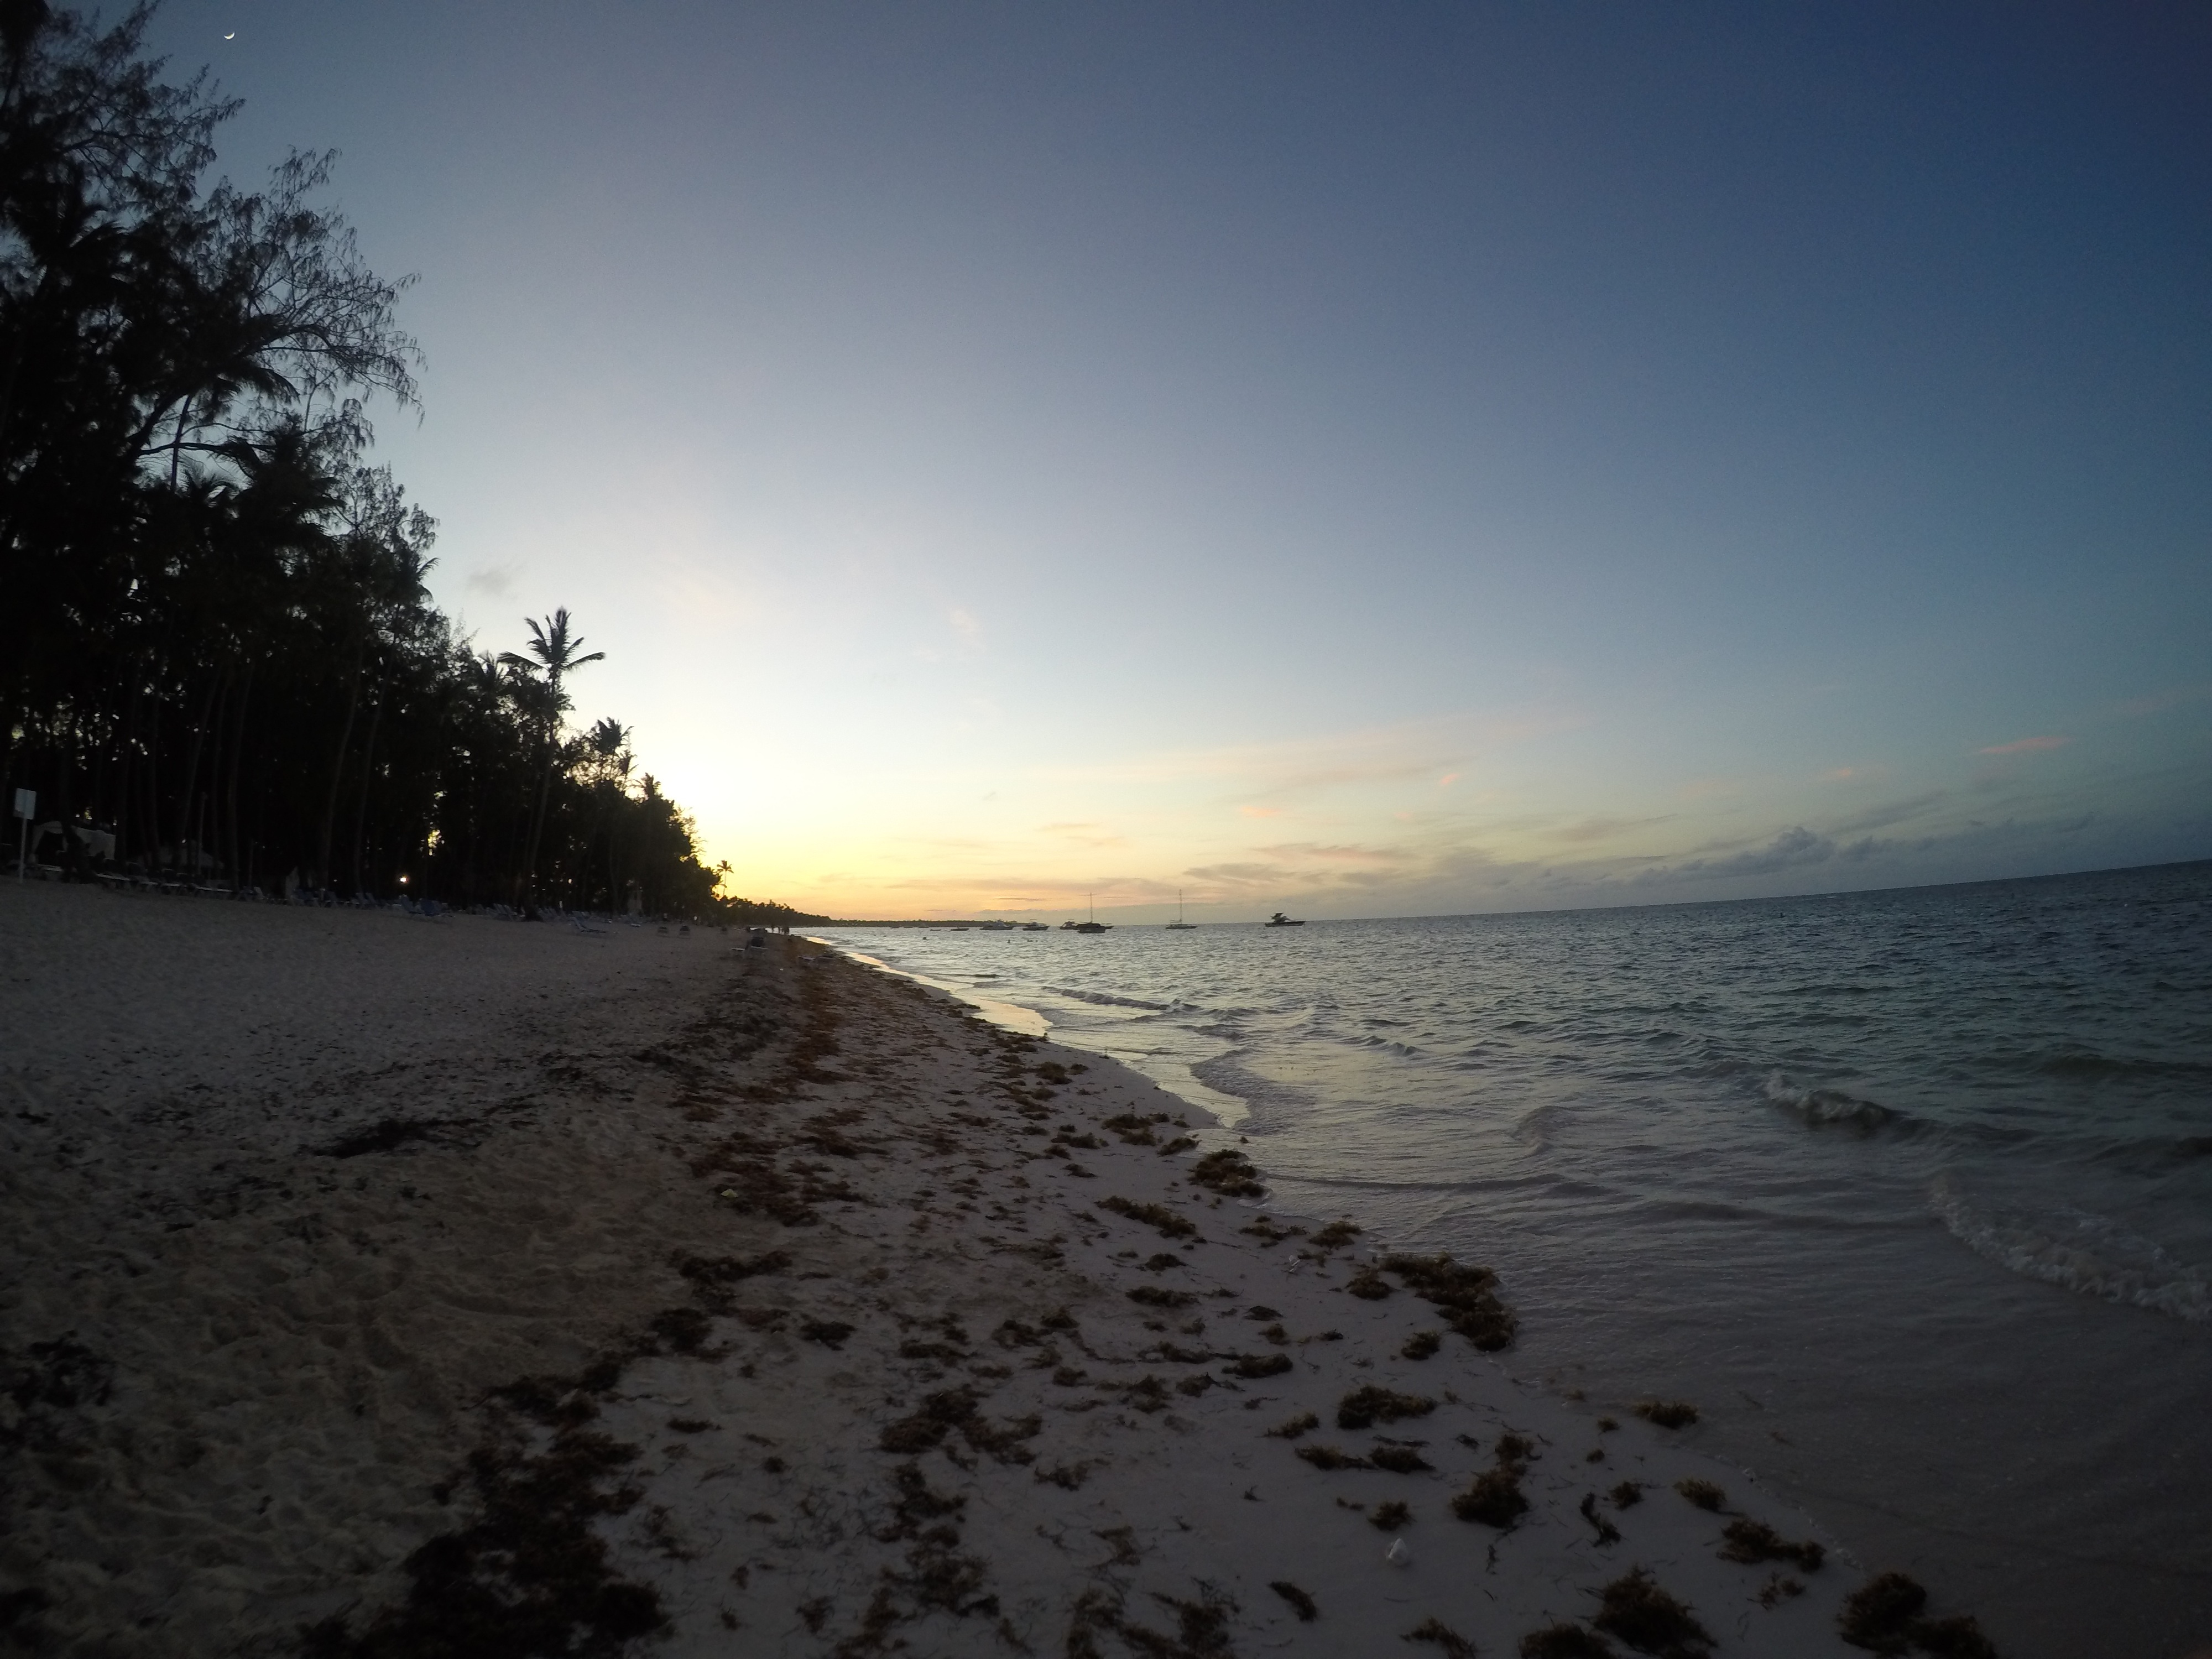
beach, sea, coast, sand, ocean, horizon, cloud, sky, sun, sunrise, sunset, sunlight, morning, shore, wave, dawn, dusk, evening, body of water, wind wave